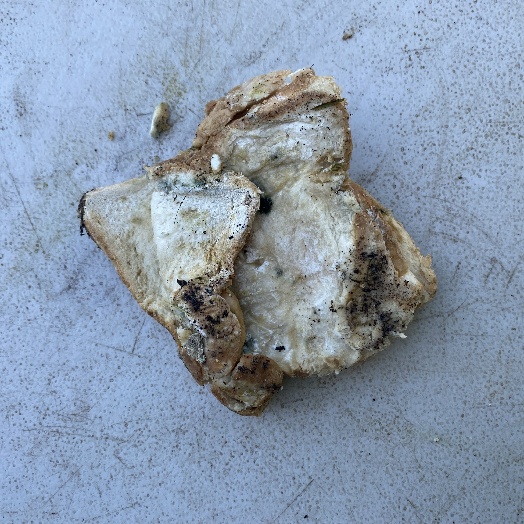
Label: generalcompost